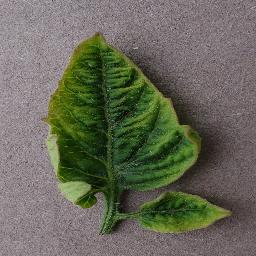
Label: Tomato___Tomato_Yellow_Leaf_Curl_Virus